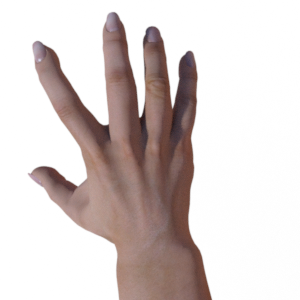
Label: paper